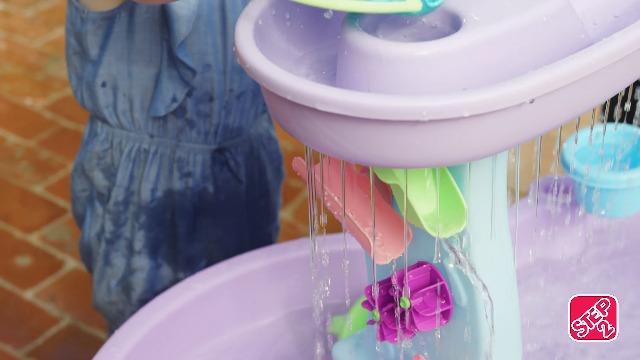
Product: Step2 Rain Showers & Unicorns Water Table | Kids Purple Water Play Table with 13-Pc Unicorn Accessory Set
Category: Toys & Games | Sports & Outdoor Play | Sand & Water Tables
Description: In the box: Step2 water table and 12-piece accessory set including 1 large bucket, 1 cup, 1 cattail scoop, 1 flipper, 1 spinner, 4 put-and-place maze pieces, and 3 toy unicorn accessories.
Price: $54.99
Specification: ProductDimensions:39x24x32inches|ItemWeight:16.09pounds|ShippingWeight:16.85pounds(Viewshippingratesandpolicies)|ASIN:B07MK5H9N2|Itemmodelnumber:487299|Manufacturerrecommendedage:18months-10years